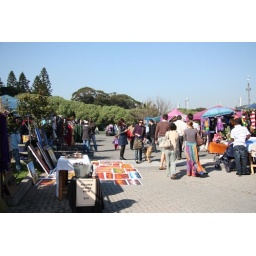
Jewellery, crystals, art and clothing are all available at the Holistic Lifestyle market in Observatory